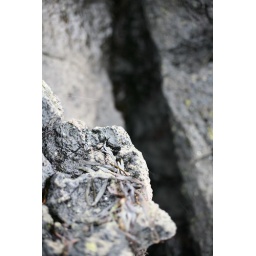
Lava rock beach in Iceland. The ocean is breaking it.